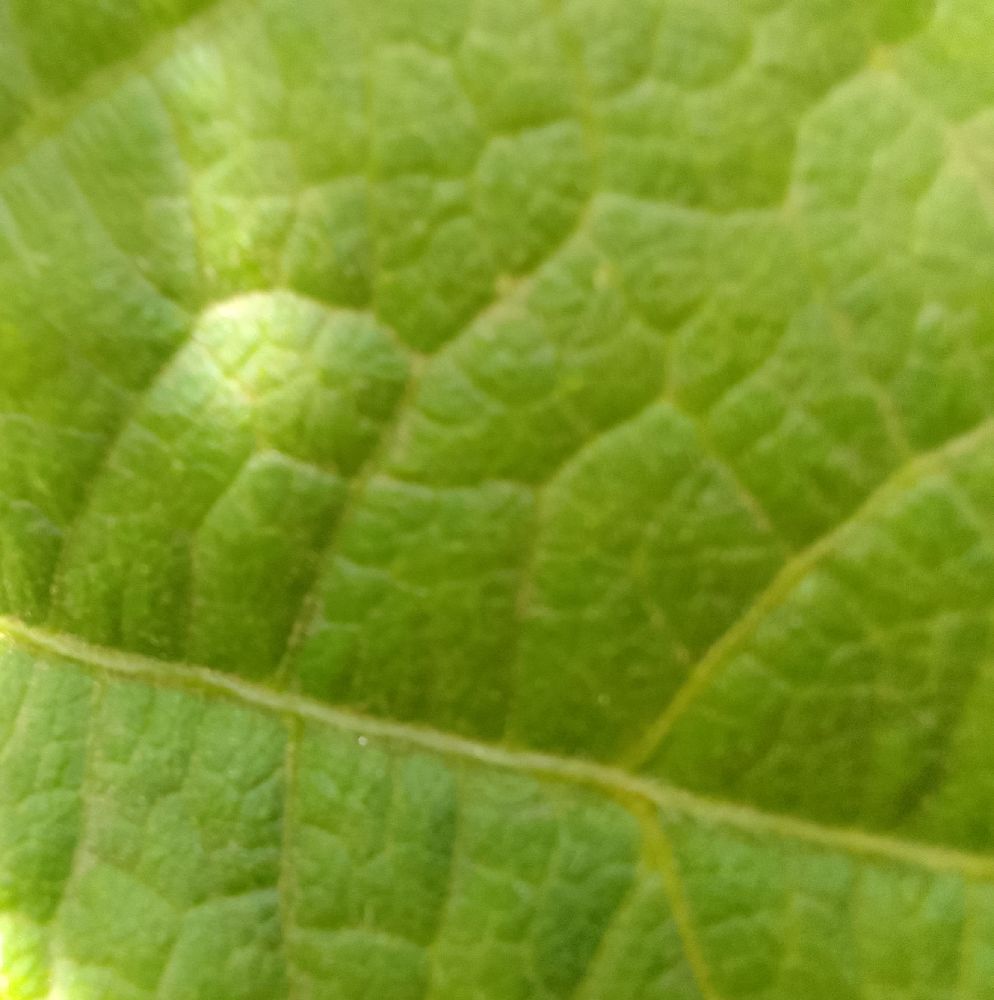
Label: healthy